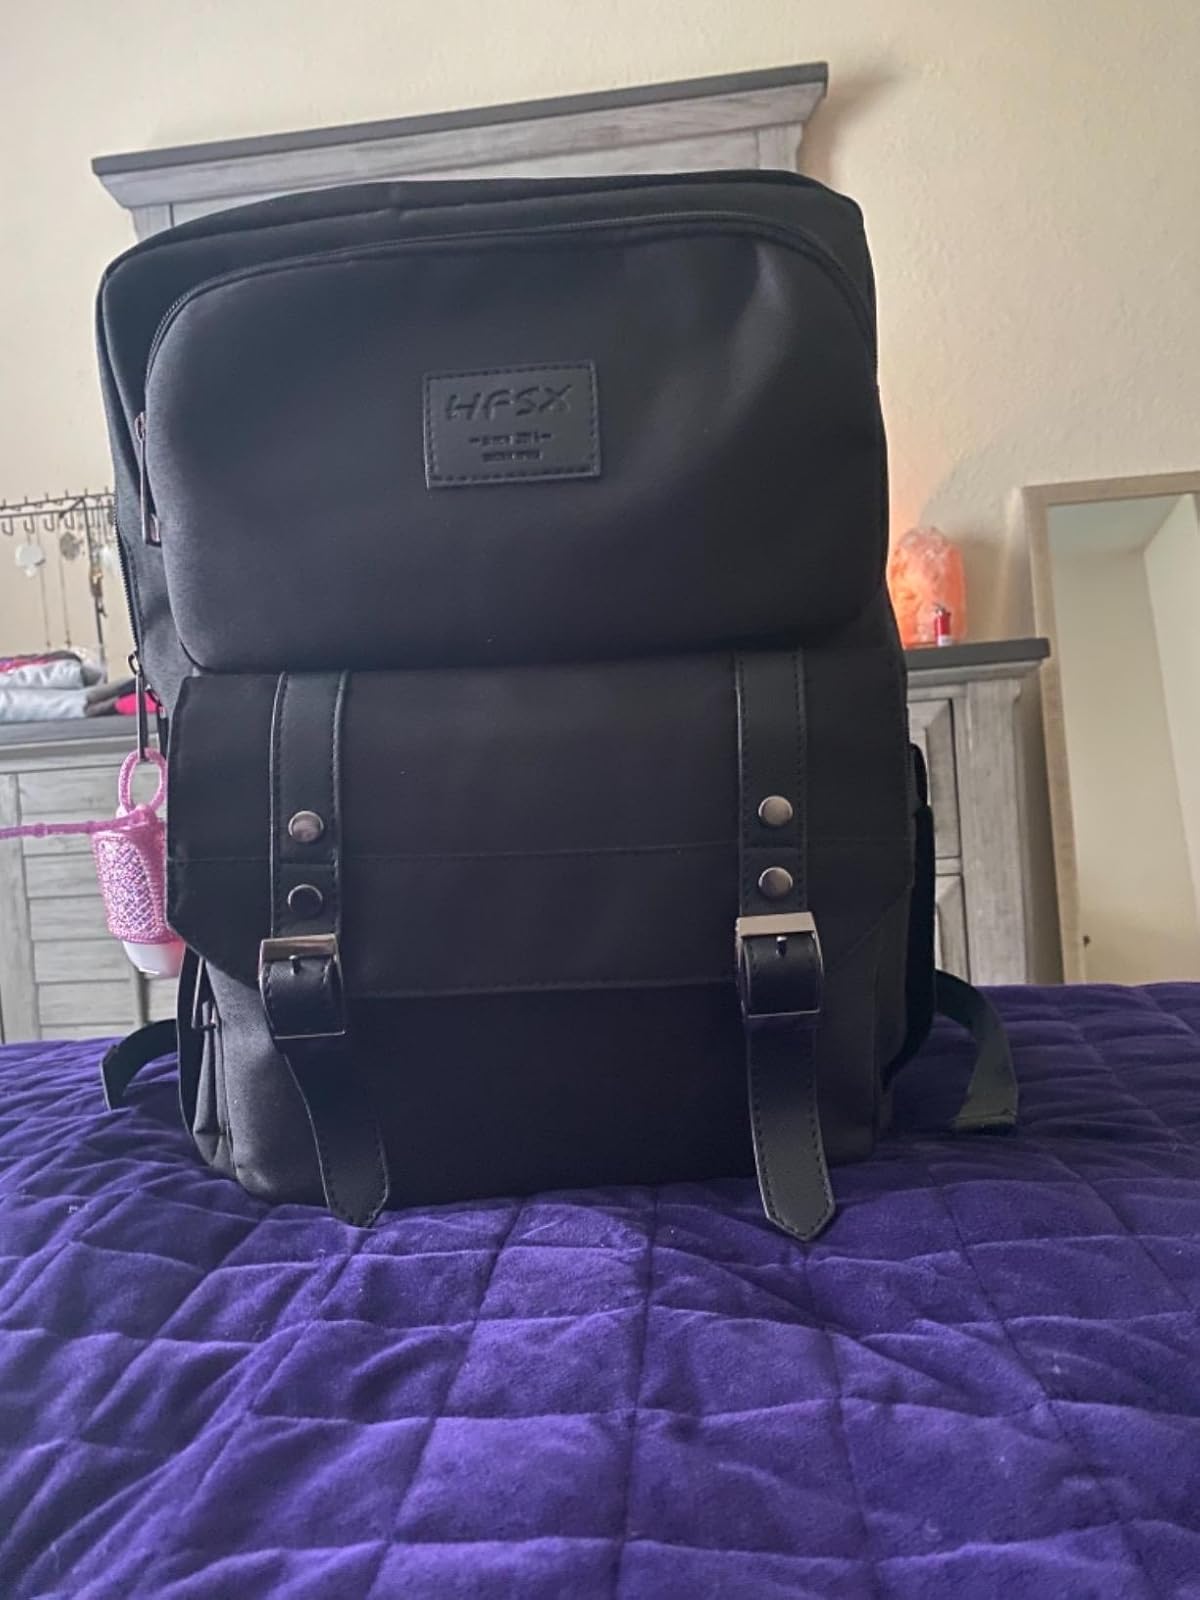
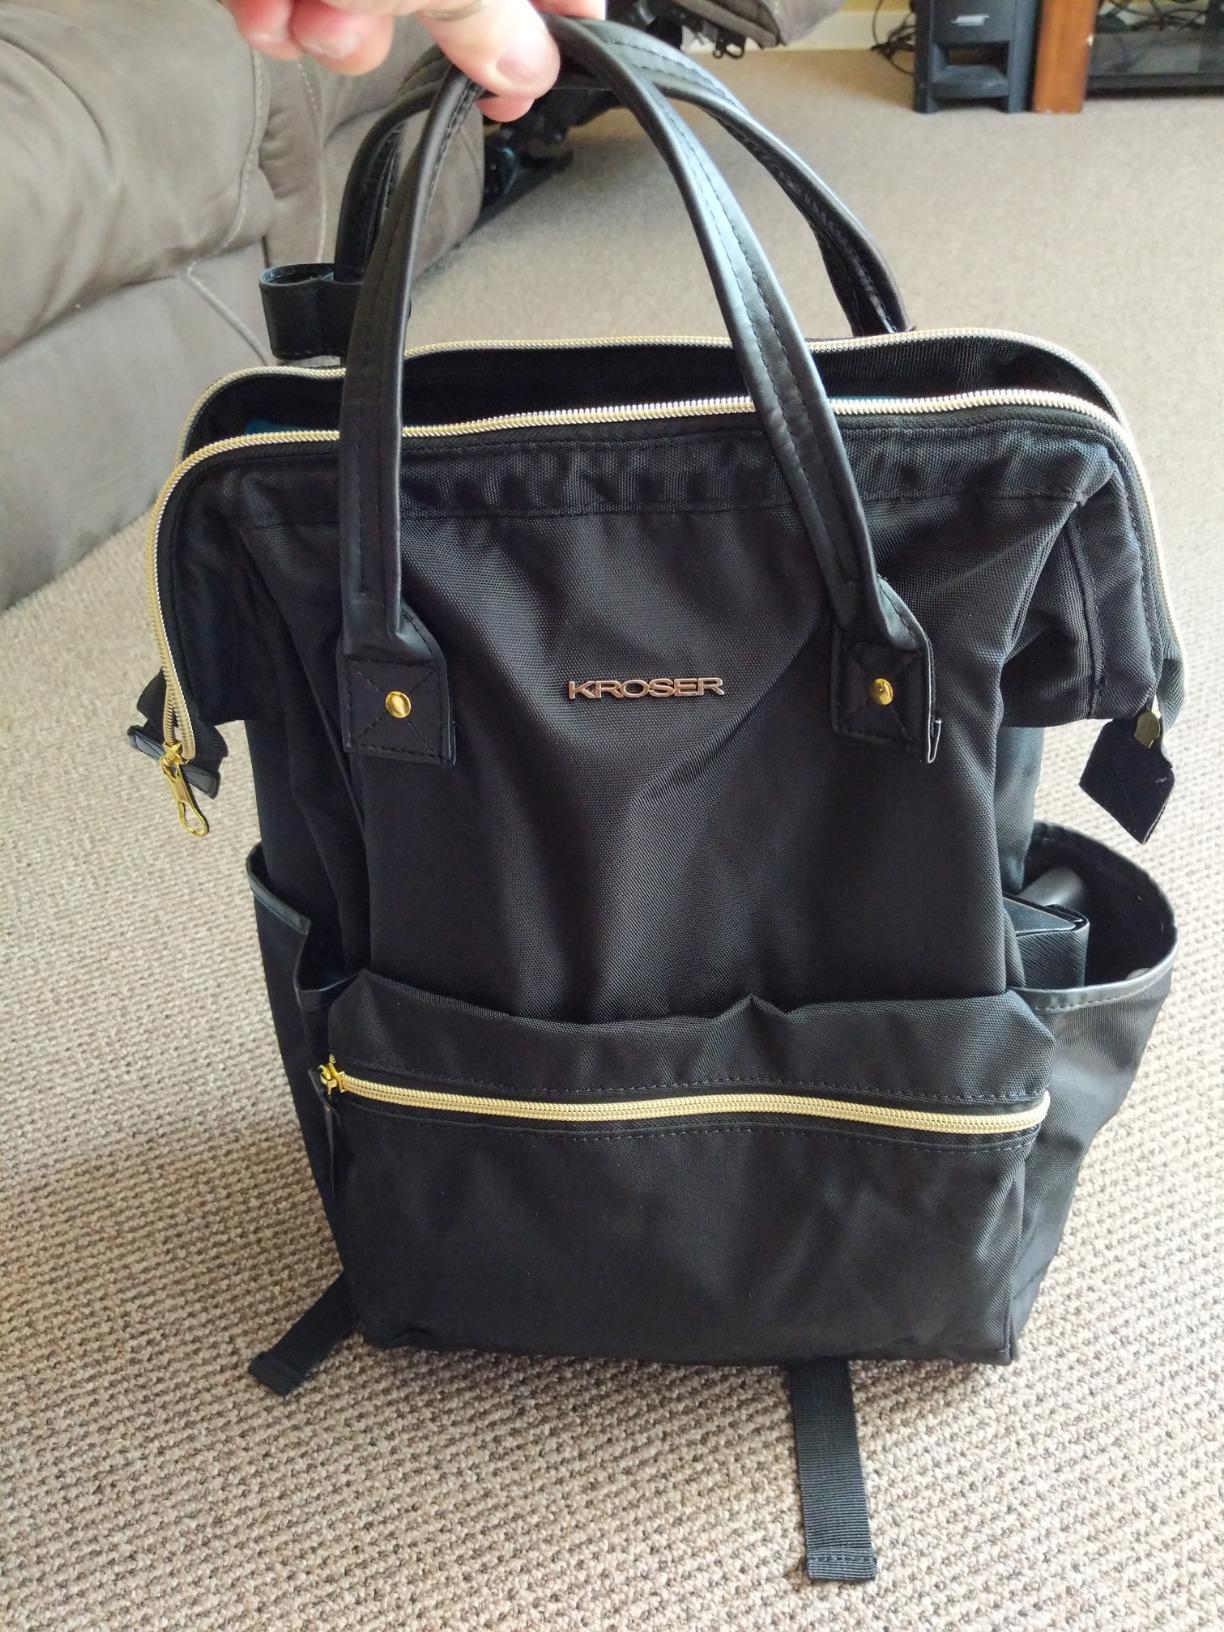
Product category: bag
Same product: no